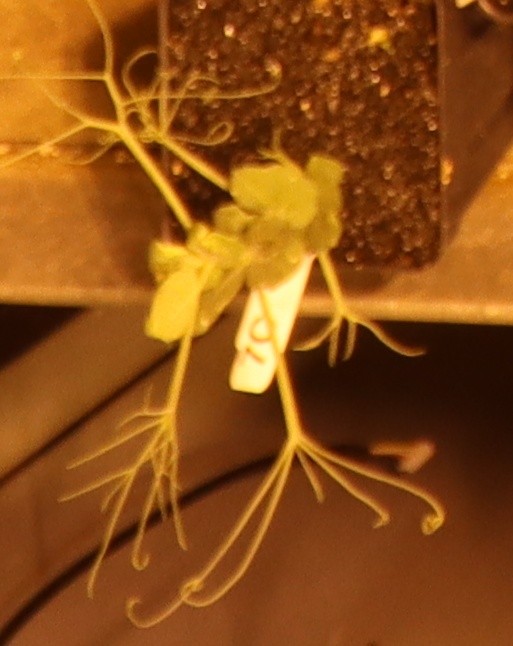
Label: Field Pea